De Blob 2

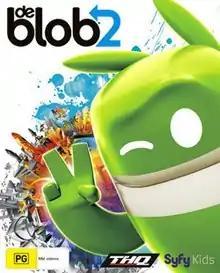
Australian Xbox 360 cover art

De Blob 2 (stylized as de blob2) is a platform puzzle video game and the sequel to the Wii 2008 video game "De Blob". As with its predecessor, "De Blob 2" was developed for home consoles by Blue Tongue Entertainment and published by THQ, this time in association with the TV network Syfy. Unlike "de Blob", however, "de Blob 2" was also released for other consoles other than the Wii; the game was released for the PlayStation 3, Xbox 360 and the Nintendo DS, with the latter version having been developed by Halfbrick Studios and taking place between "de Blob" and "de Blob 2".